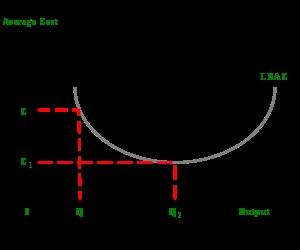
Une économie d'échelle correspond à la baisse du coût unitaire d'un produit qu'obtient une entreprise en accroissant la quantité de sa production. On parlera ainsi d'économie d'échelle si chaque bien produit coûte moins cher à produire lorsque les quantités produites ou vendues augmentent.